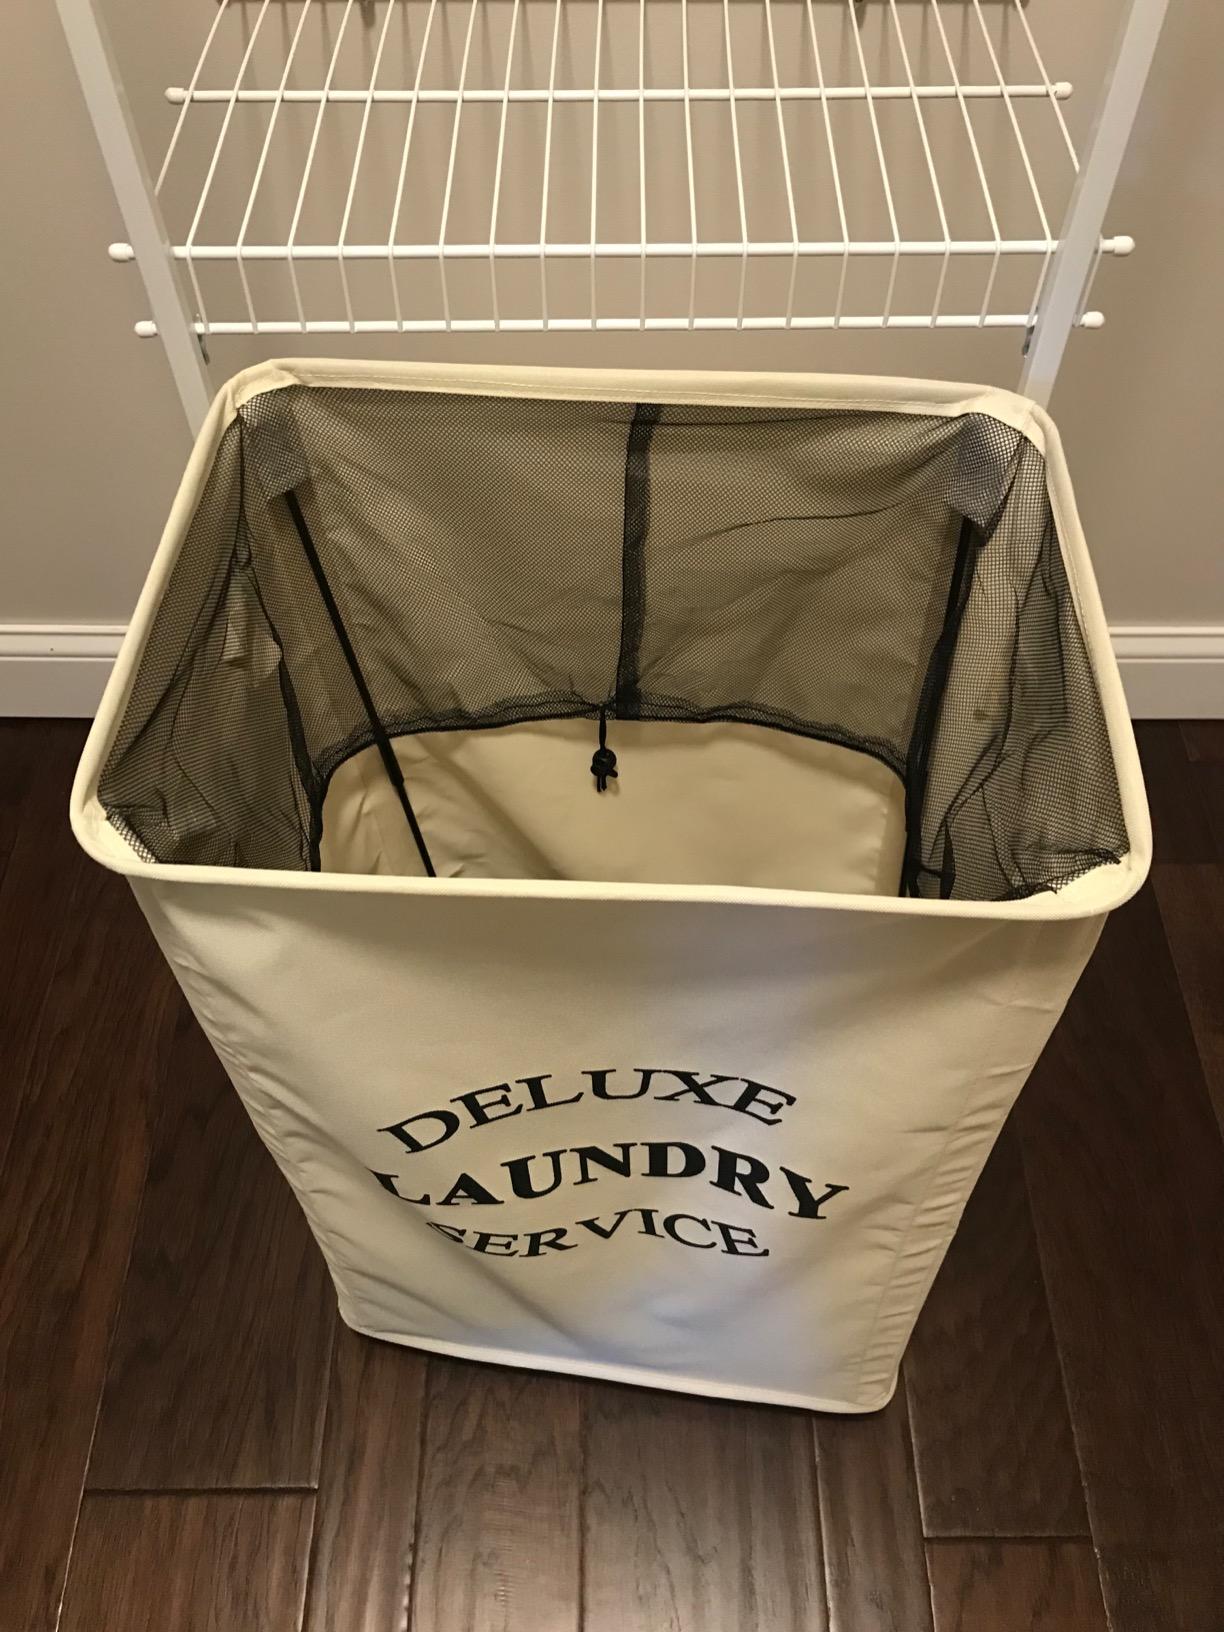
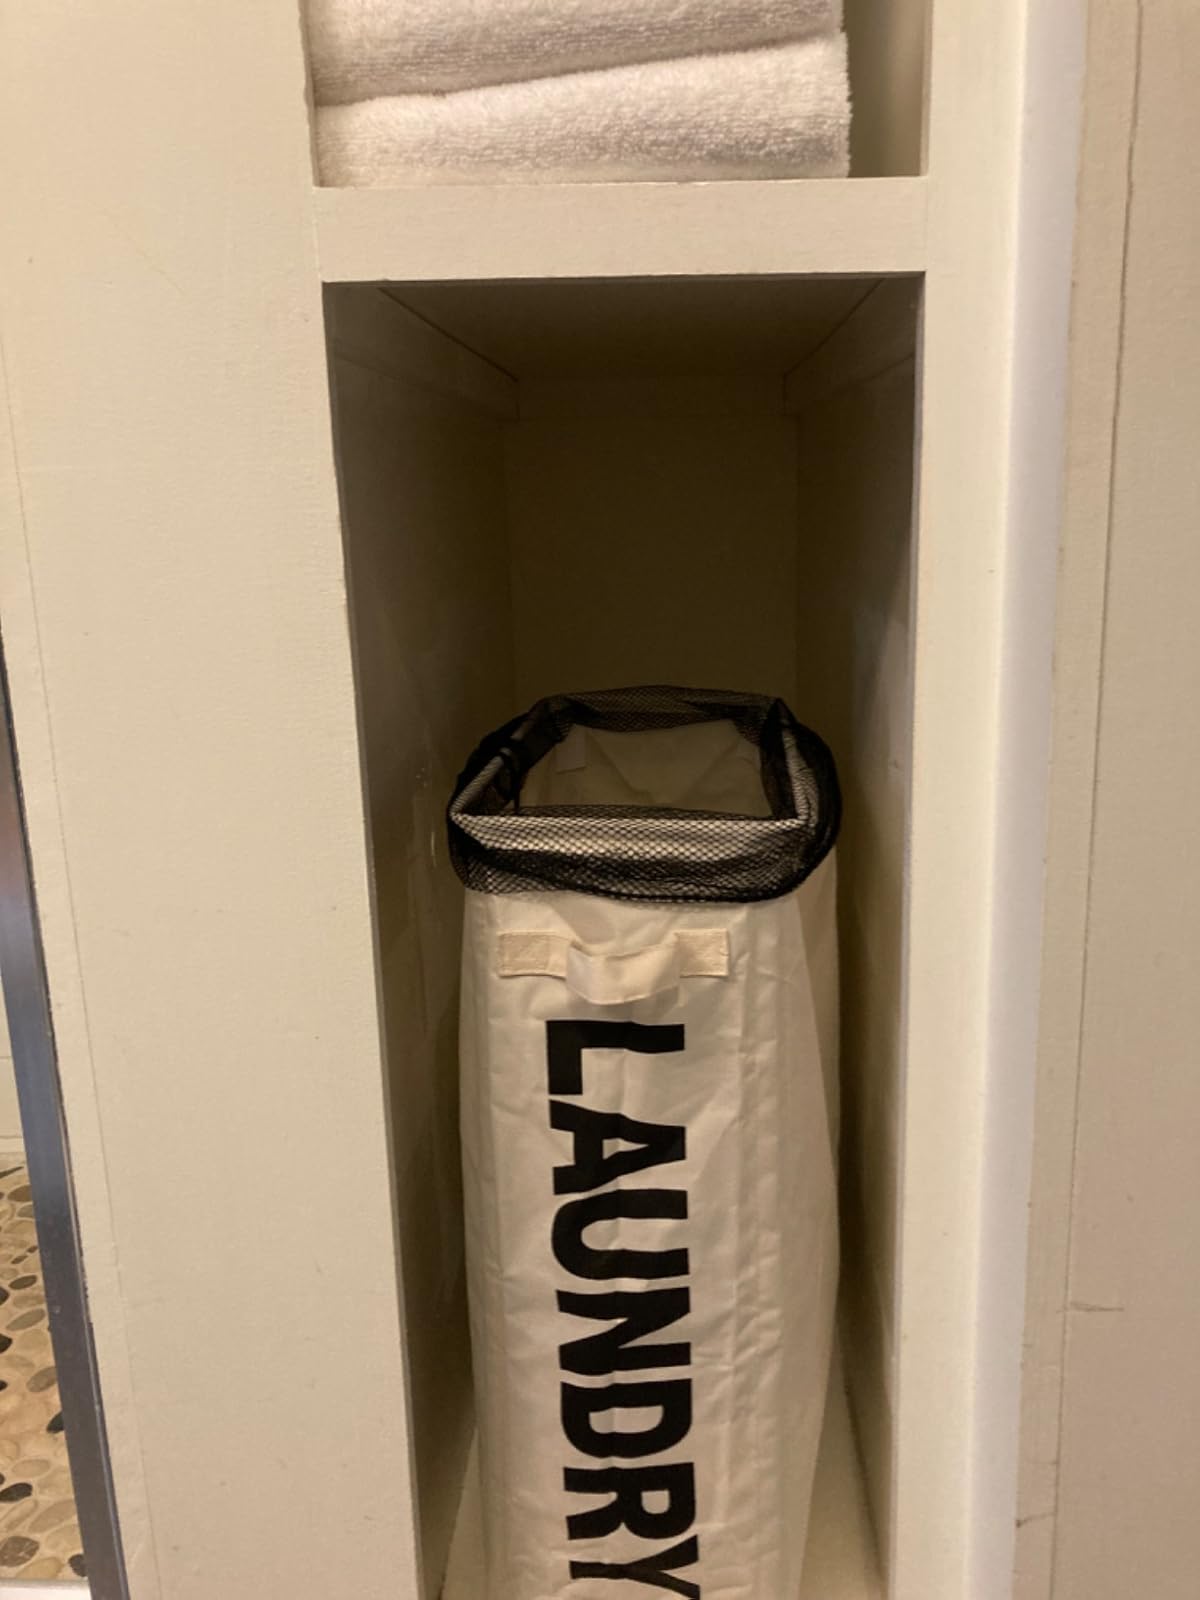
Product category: items_hamper
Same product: no